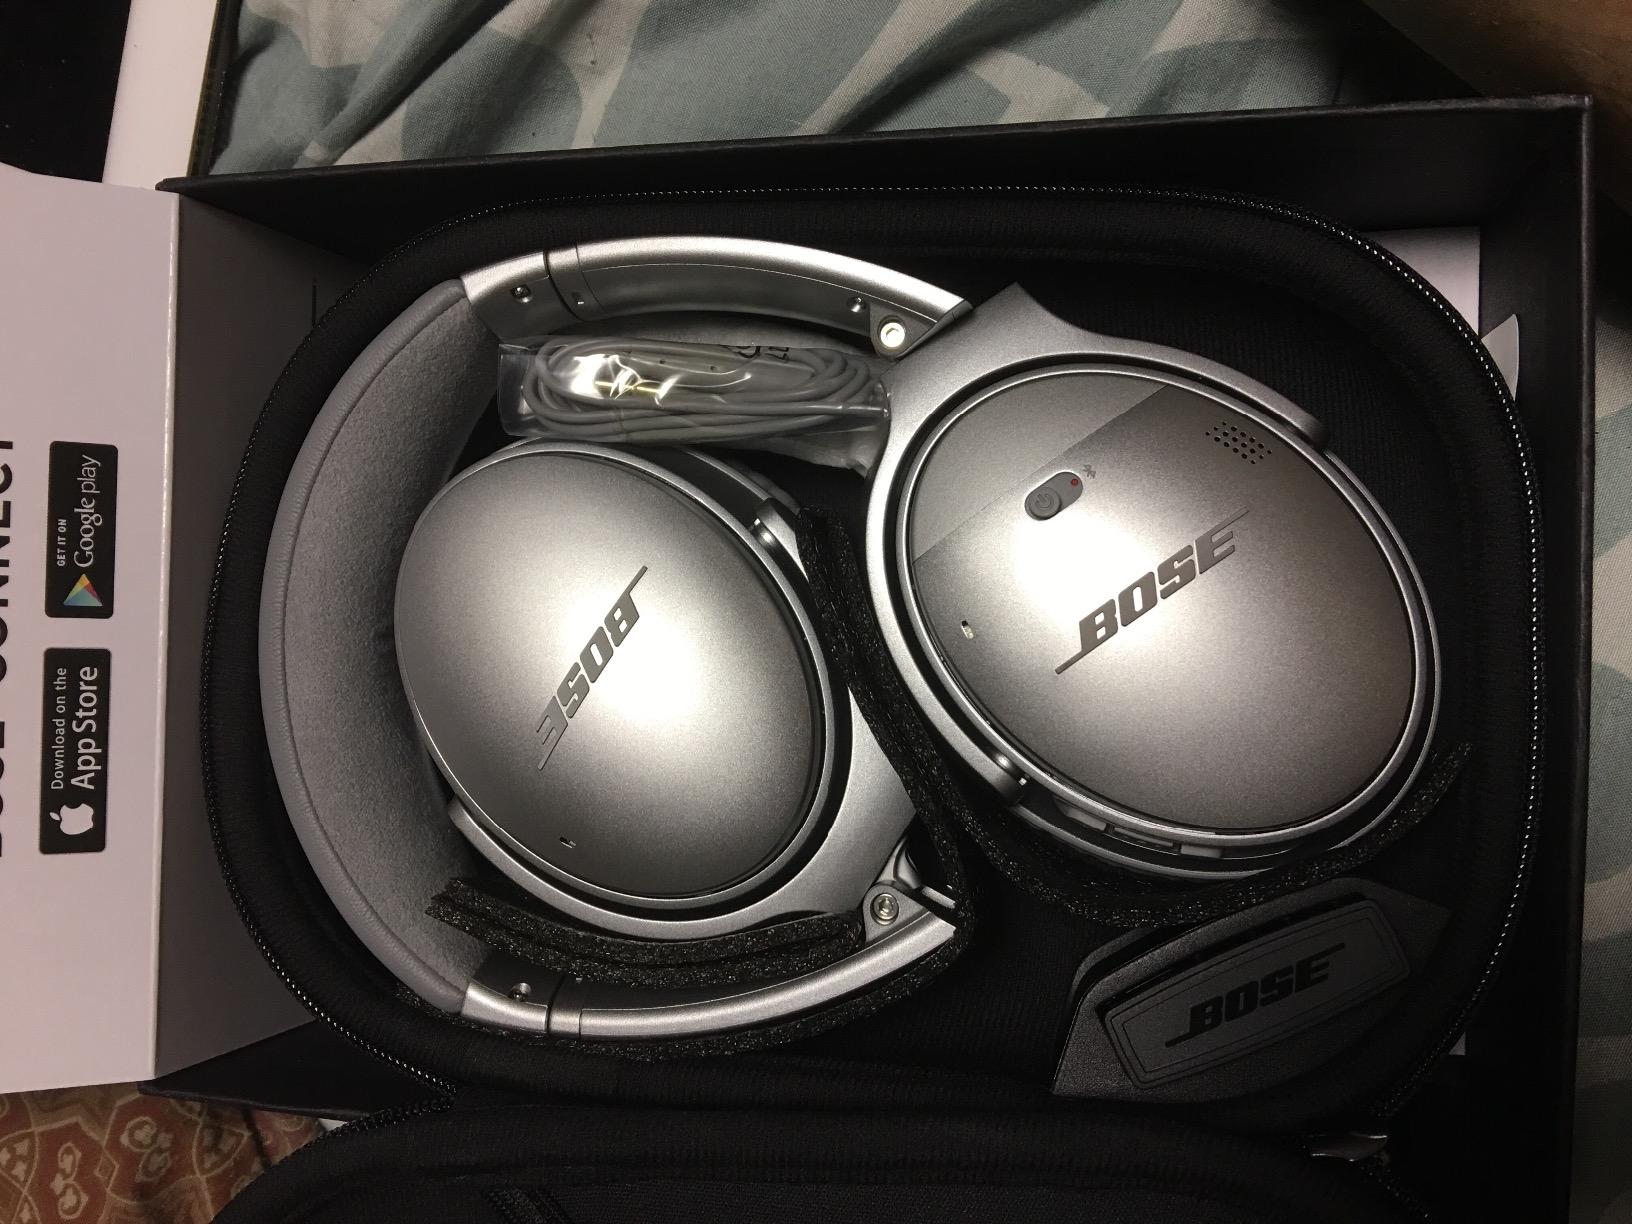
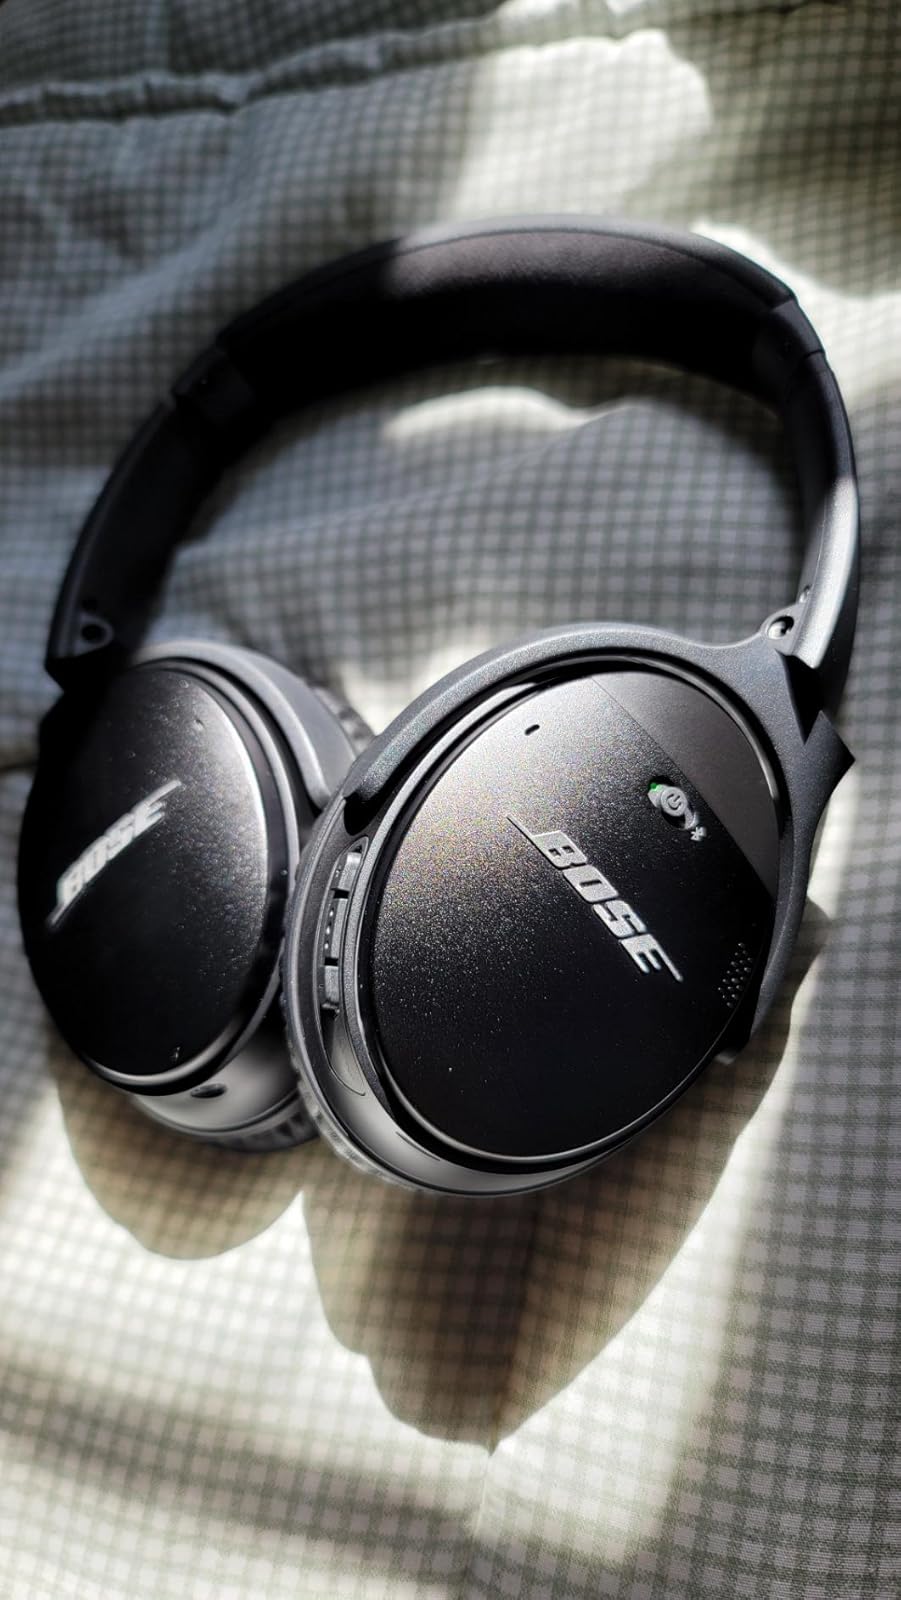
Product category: headphones
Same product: no